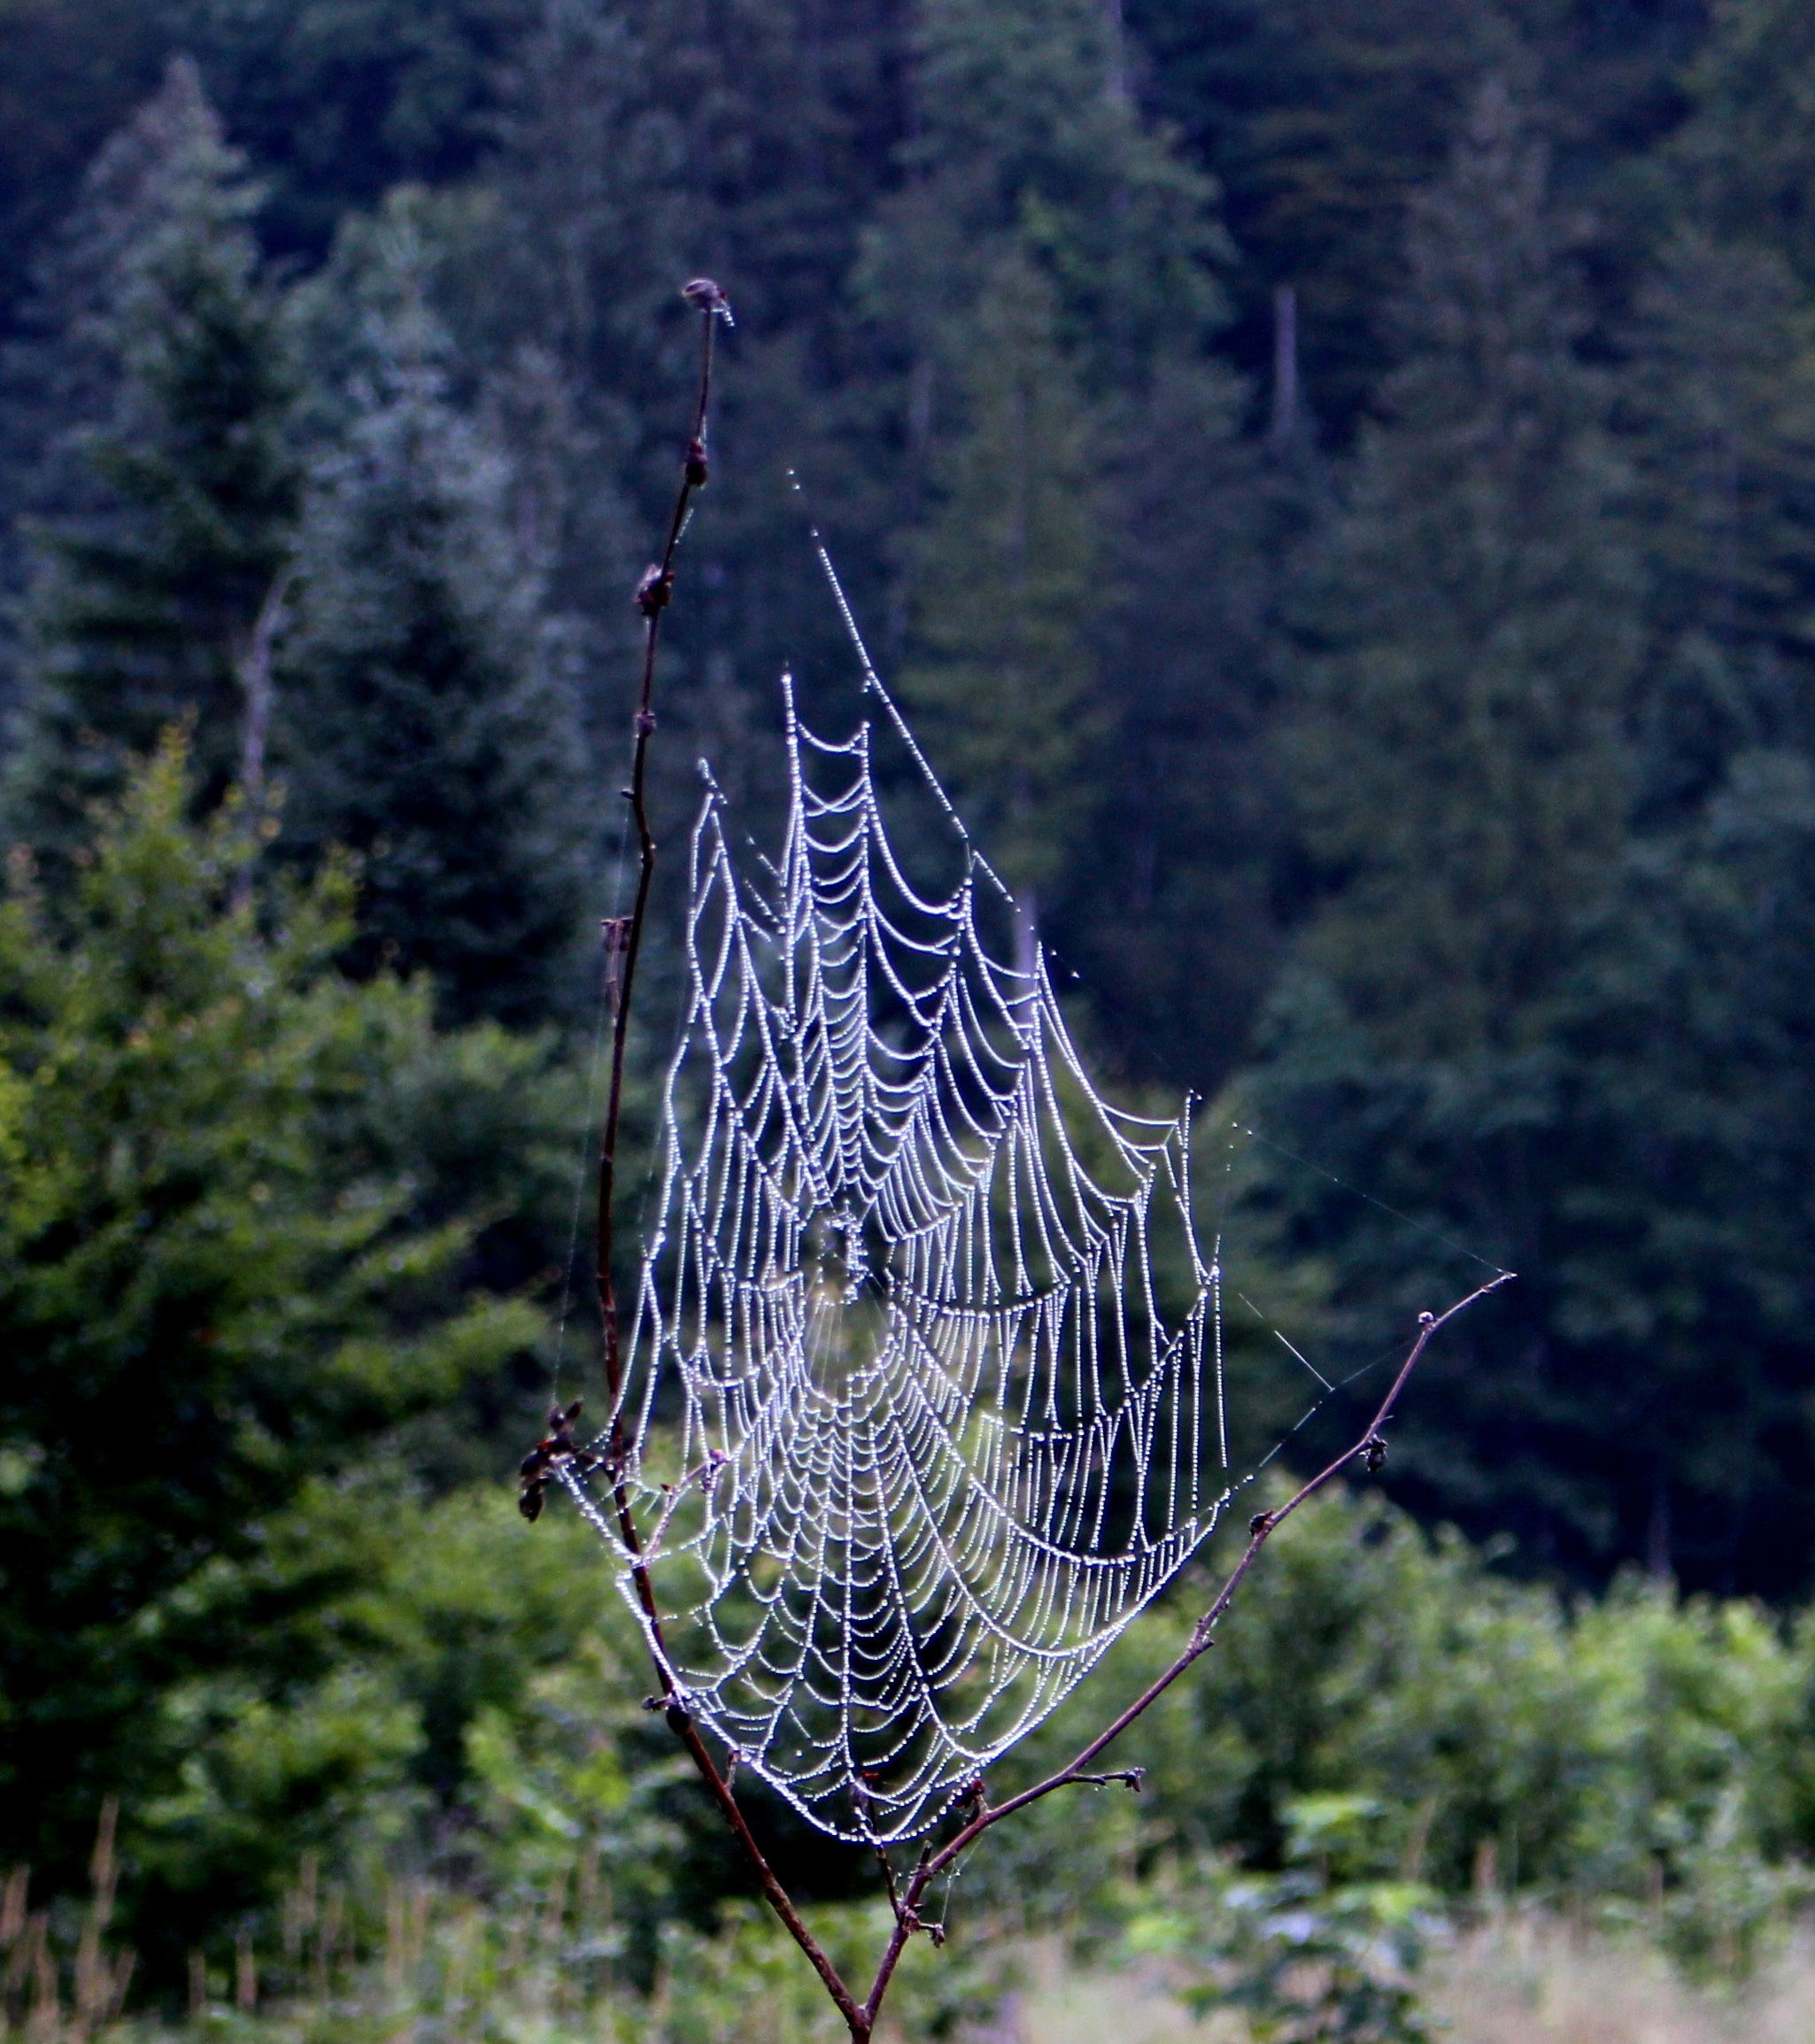
landscape, nature, forest, branch, leaf, mystical, idyllic, vehicle, spider web, trees, net, dream catcher, mood, network, atmospheric, morning light, mysticism, outdoor structure